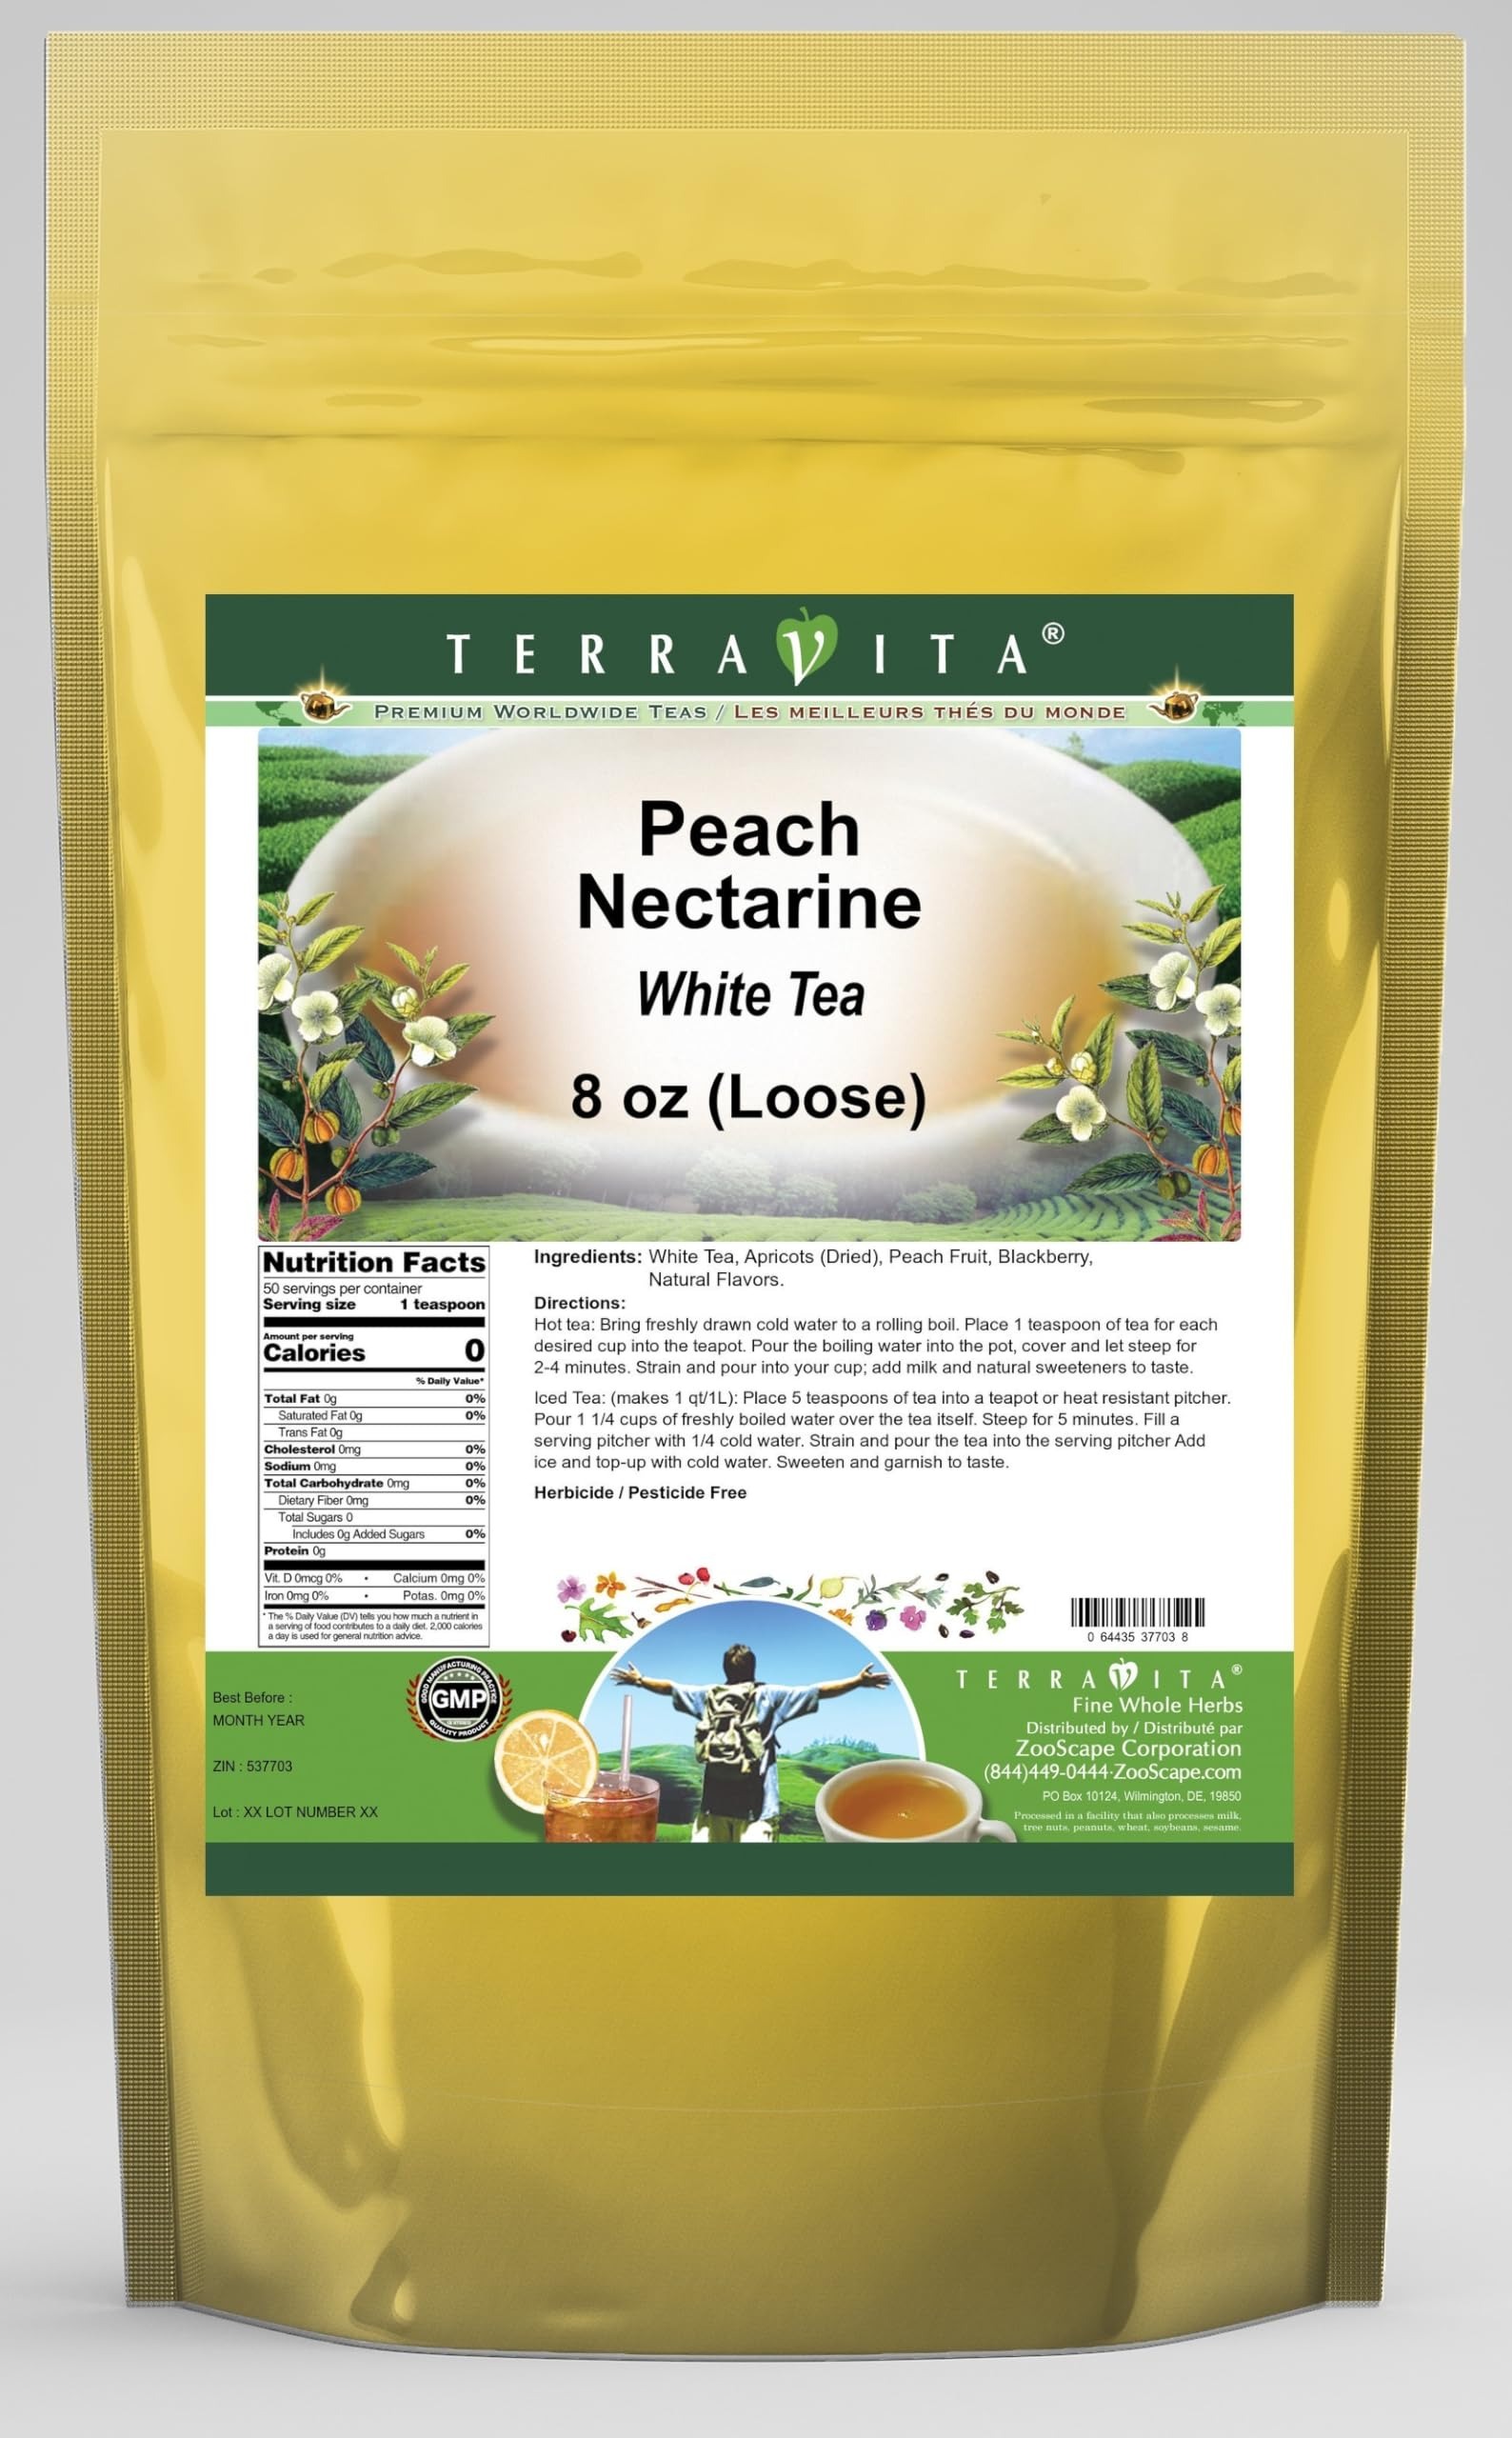
Item Name: Peach Nectarine White Tea (Loose) (8 oz, ZIN: 537703)
Bullet Point 1: Our Peach Nectarine White Tea is a mouth-watering flavored White tea with Apricots, Peach Fruit and Blackberry that you can enjoy all year round! The aroma and Peach Nectarine flavor is a delight! - Ingredients: White tea, Apricots, Peach Fruit, Blackberry and Natural Peach Nectarine Flavor.
Bullet Point 2: No fillers.
Bullet Point 3: Manufacturer: TerraVita
Bullet Point 4: Size: 8 oz
Bullet Point 5: Loose Leaf White Tea - Packed in a convenient upright pouch!
Product Description: Our Peach Nectarine White Tea is a mouth-watering flavored White tea with Apricots, Peach Fruit and Blackberry that you can enjoy all year round! The aroma and Peach Nectarine flavor is a delight! - Ingredients: White tea, Apricots, Peach Fruit, Blackberry and Natural Peach Nectarine Flavor. - Hot tea brewing method: Bring freshly drawn cold water to a rolling boil. Place 1 teaspoon of tea for each desired cup into the teapot. Pour the boiling water into the pot, cover and let steep for 2-4 minutes. Strain and pour into your cup; add milk and natural sweeteners to taste. - Iced tea brewing method: (to make 1 liter/quart): Place 5 teaspoons of tea into a teapot or heat resistant pitcher. Pour 1 1/4 cups of freshly boiled water over the tea itself. Steep for 5 minutes. Fill a serving pitcher with 1/4 cold water. Strain and pour the tea into the serving pitcher Add ice and top-up with cold water. Sweeten and garnish to taste. - TerraVita is an exclusive line of premium-quality, natural source products that use only the finest, purest and most potent ingredients found around the world. TerraVita is hallmarked by the highest possible standards of purity, potency, stability and freshness. All of our products are prepared with the highest elements of quality control, from raw materials through the entire manufacturing process, up to and including the moment that the bottles or bags are sealed for freshness and shipped out to you. Our highest possible standards are certified by independent laboratories and backed by our personal guarantee. - TerraVita exists to meet and ensure your family's health and wellness without the harmful effects of chemicals and health products. We strive to make all of our products affordable and reliable and are constantly searching the market to mai
Value: 8.0
Unit: Ounce

Price: 50.76